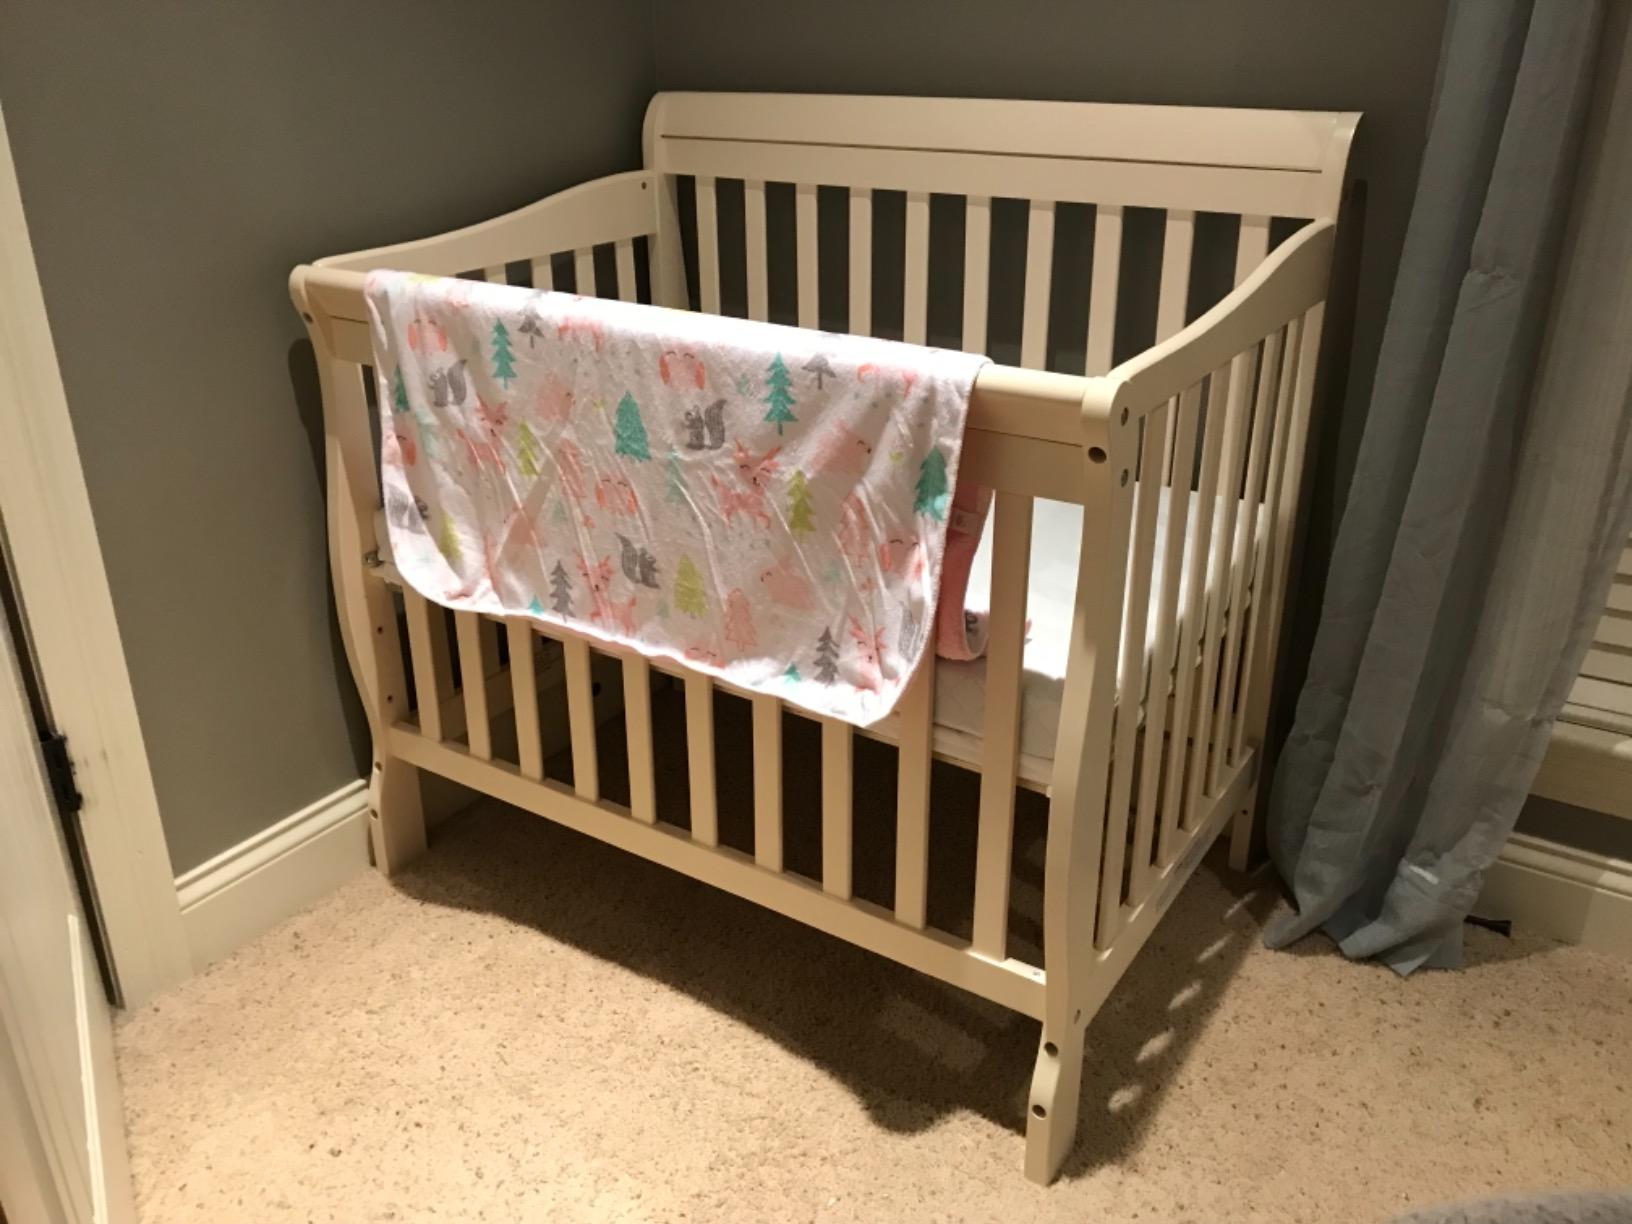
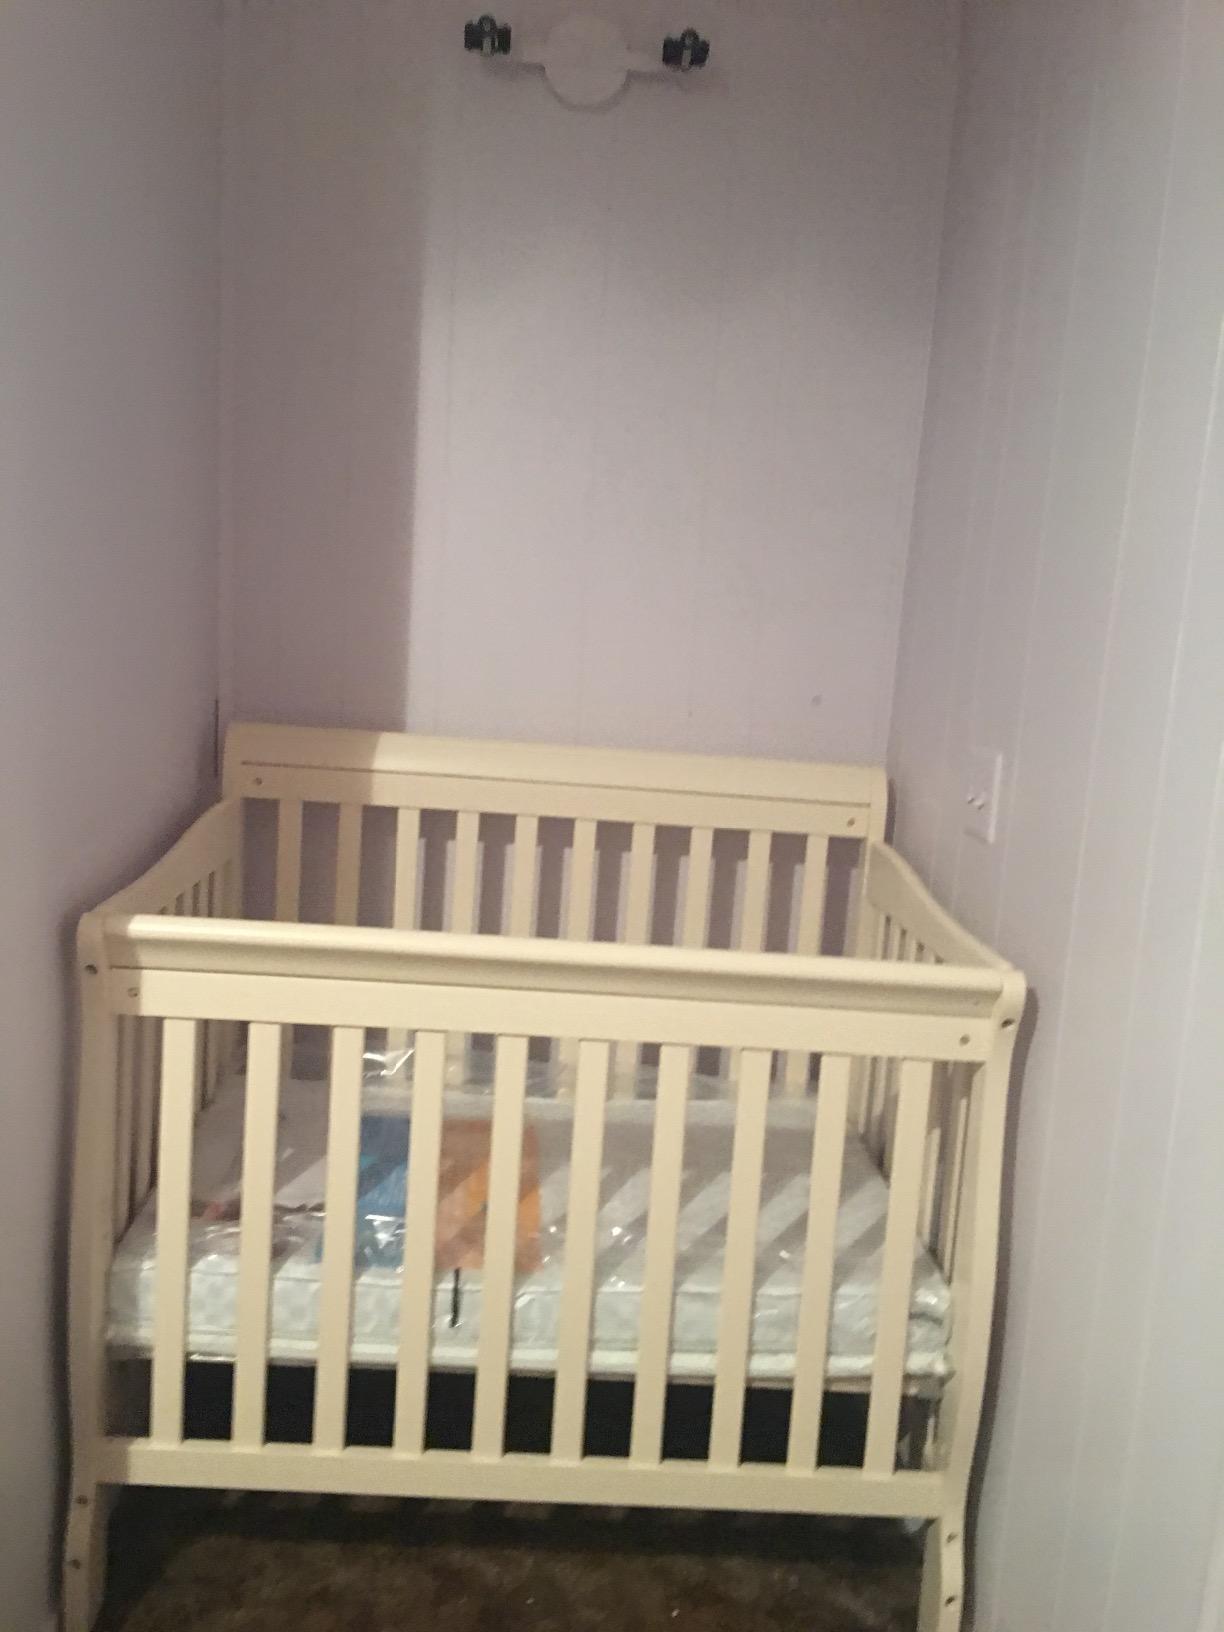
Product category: products_crib
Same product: yes